General Staff Headquarters

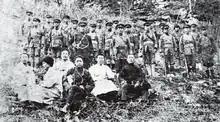
Members of the Provisional Government of the Republic of Korea Army's General Staff Headquarters

The General Staff Headquarters' organization can be broadly divided into central organization and local organization. The leading organization was responsible for overseeing the organization. The local organization was organized under the jurisdiction of the Korean community along the Yalu River. The central organization of the General Staff Headquarters changed from an organization focused on armed struggle to a system centered on autonomy. This was due to changes in internal and external factors. Looking at the early organization and central personnel of Army Advisory Office, the following is provided.